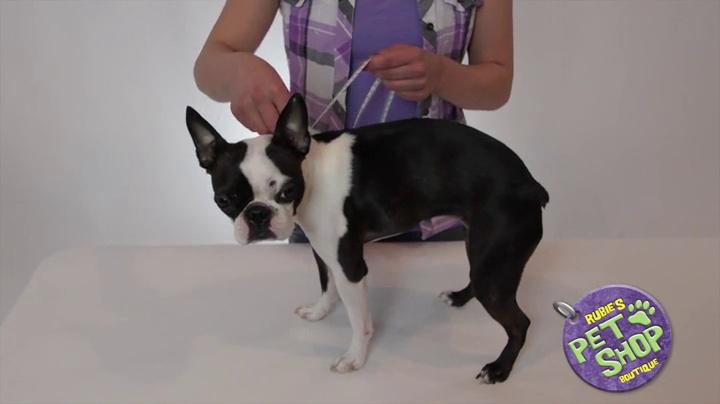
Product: Rubie's Elf Pet Costume
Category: Pet Supplies | Dogs | Apparel & Accessories | Costumes
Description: Pet elf costume features a green tunic, hat, and ankle cuffs with fun red jingle ball flair.
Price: $17.49
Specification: Product Dimensions:         10.4 x 8.1 x 2 inches ; 7.4 ounces    |Shipping Weight: 7.2 ounces (View shipping rates and policies)|Domestic Shipping: Item can be shipped within U.S.|International Shipping: This item is not eligible for international shipping.  Learn More|ASIN: B002GWUEAQ|Item model number: 885919 M|    #1177    in Dog Costumes